Metrosexual

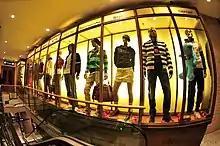
By 2004, men were buying 69 percent of their own apparel, according to retail analyst Marshal Cohen

But such probing analyses into various shoppers' psyches may have ignored other significant factors affecting men's shopping habits, foremost among them women's shopping habits. As the retail analyst Marshal Cohen explained in a 2005 article in the "New York Times" entitled, "Gay or Straight? Hard to Tell", the fact that women buy less of men's clothing than they used to has, more than any other factor, propelled men into stores to shop for themselves. "In 1985 only 25 percent of all men's apparel was bought by men, he said; 75 percent was bought by women for men. By 1998 men were buying 52 percent of apparel; in 2004 that number grew to 69 percent and shows no sign of slowing." One result of this shift was the revelation that men cared more about how they look than the women shopping for them had.